National Youth Orchestra of Slovakia

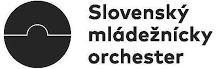

The National Youth Orchestra of Slovakia (SMO) was founded in 2016 in Bratislava, and it consists of 80 musicians aged 16 to 28.